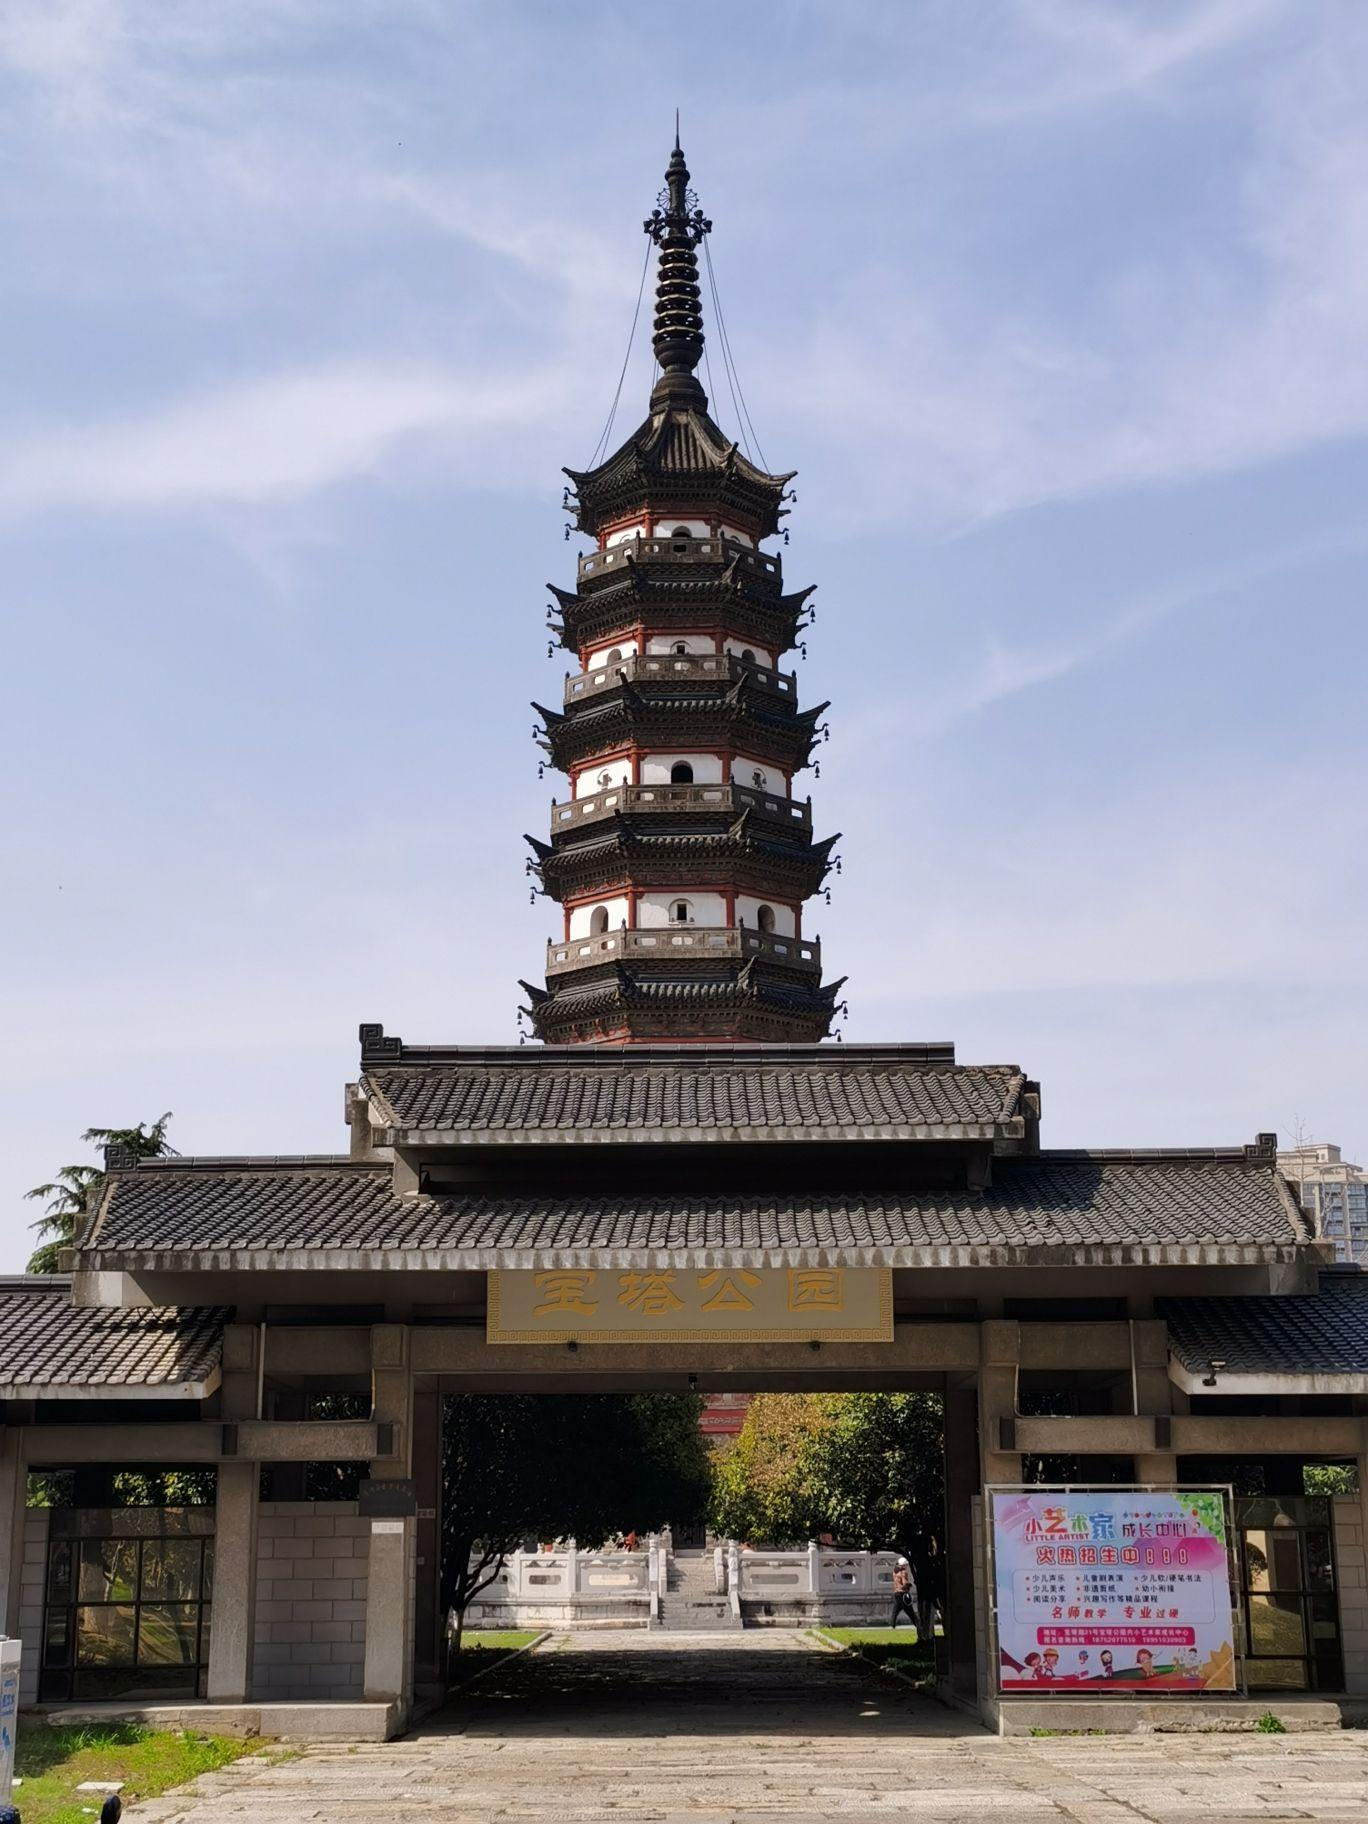
地标名称：永寿塔
所在城市：南京市·溧水区